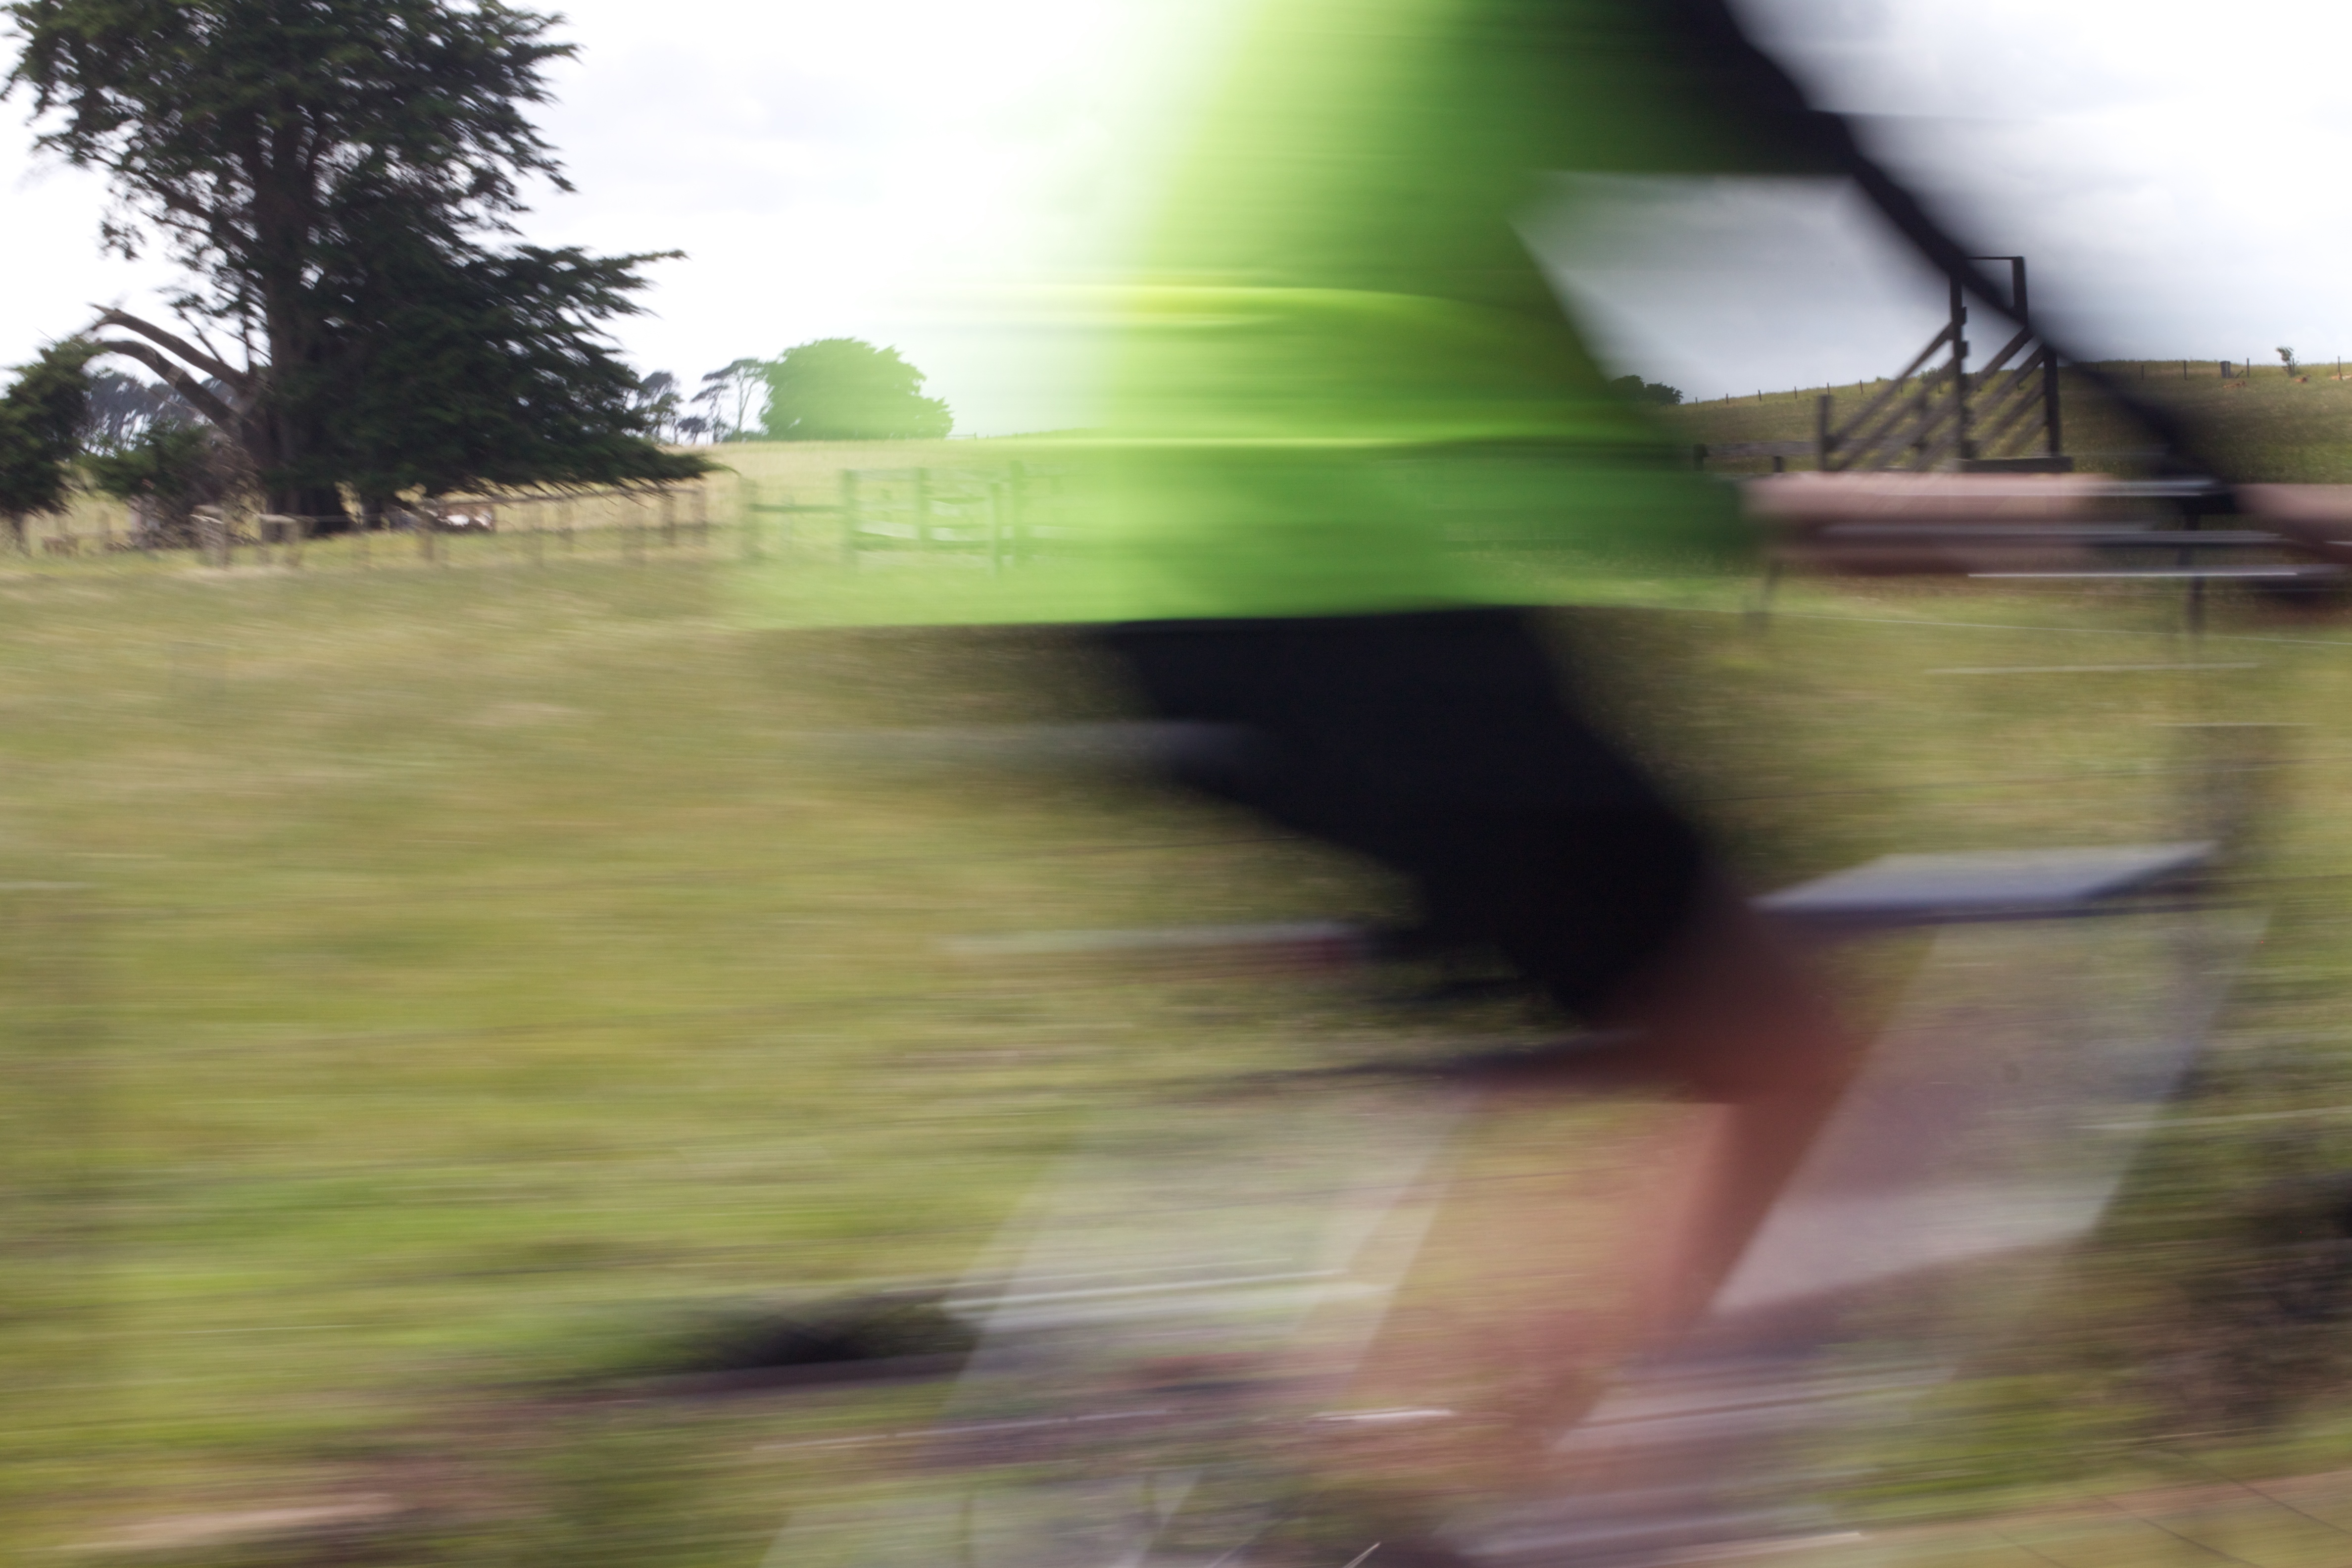
grass, light, sunlight, morning, green, reflection, auodyssey